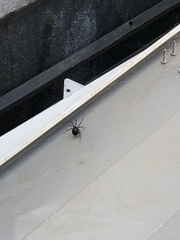
Species: Lactrodectus_hesperus